National Palace (Mexico)

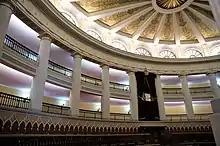
The hall that hosted the Chamber of Deputies from 1829 to 1872

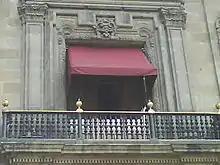
Center balcony of the National Palace

Diego also painted 11 panels on the middle floor, such as the "Tianguis of Tlatelolco" (tianguis means "market"), and the "Arrival of Hernán Cortés in Veracruz". These are part of a series depicting the pre-Hispanic era. Peoples such as the Tarascos of Michoacán, the Zapotecs and Mixtecs of Oaxaca and the Huastecs of Hidalgo, San Luis Potosí and Veracruz. However, this series was not finished.